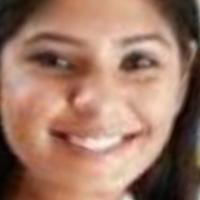
Age group: age 21-30